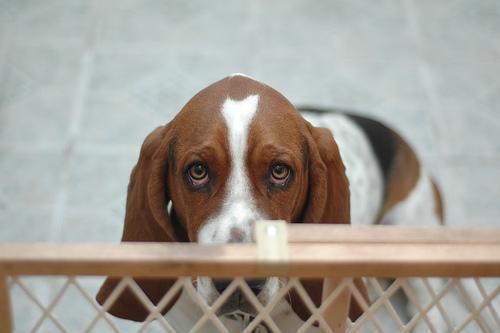
basset